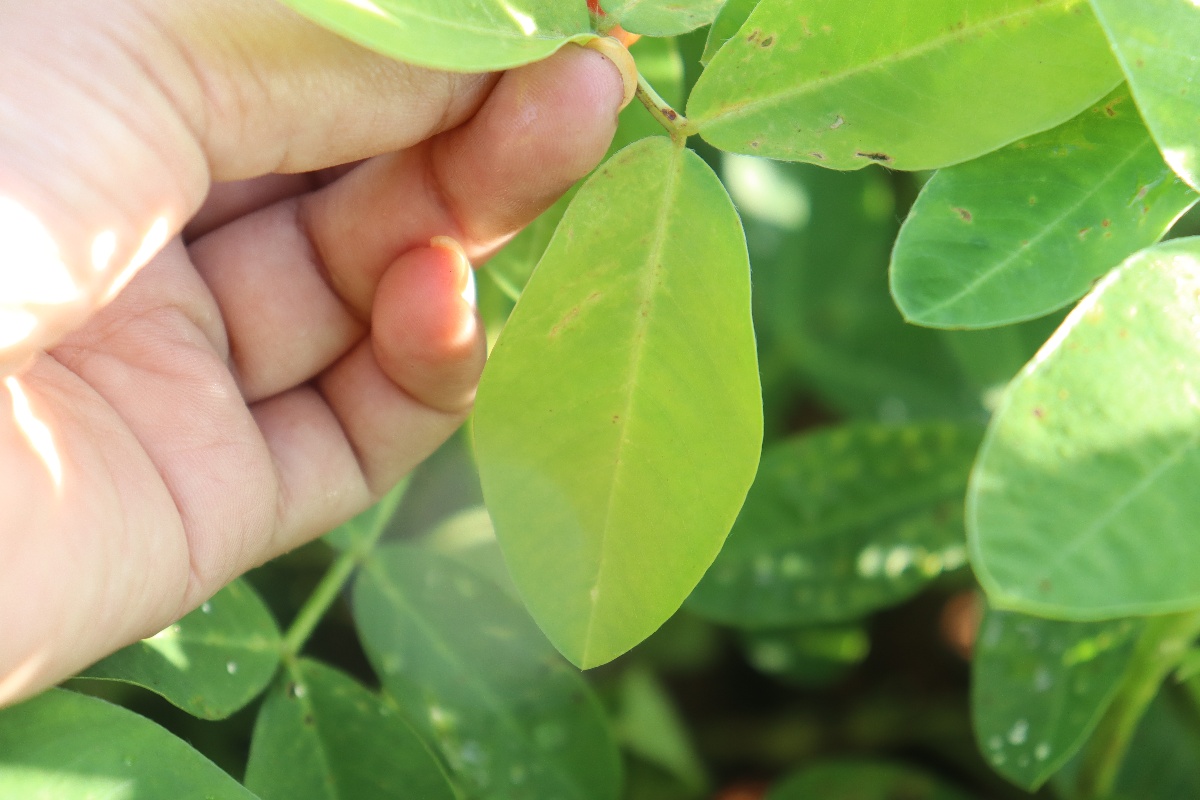
Label: healthy leaf